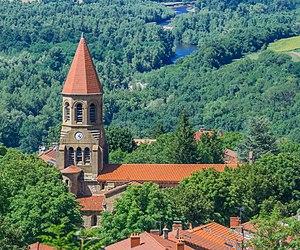
Nonette est une ancienne commune française située dans le département du Puy-de-Dôme, en région Auvergne.
L'église Saint-Nicolas est une église catholique située à Nonette, en France.